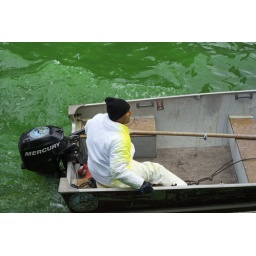
The guy driving the mixing boat had an orange face by the end from the windblown powder.